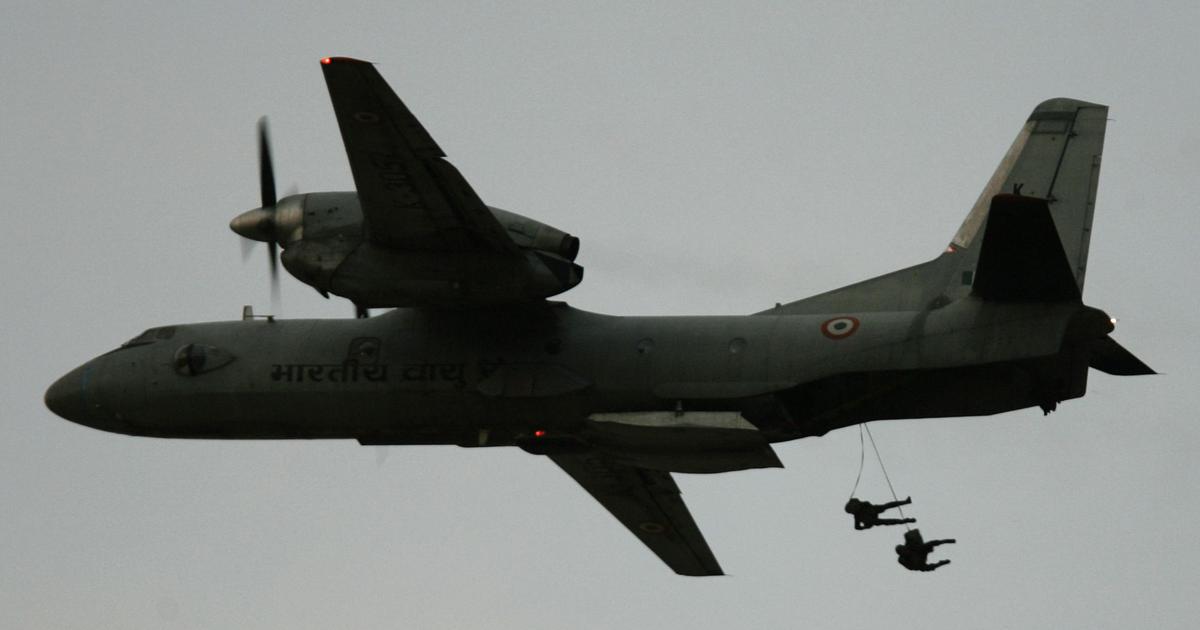
Vehicle type: Planes